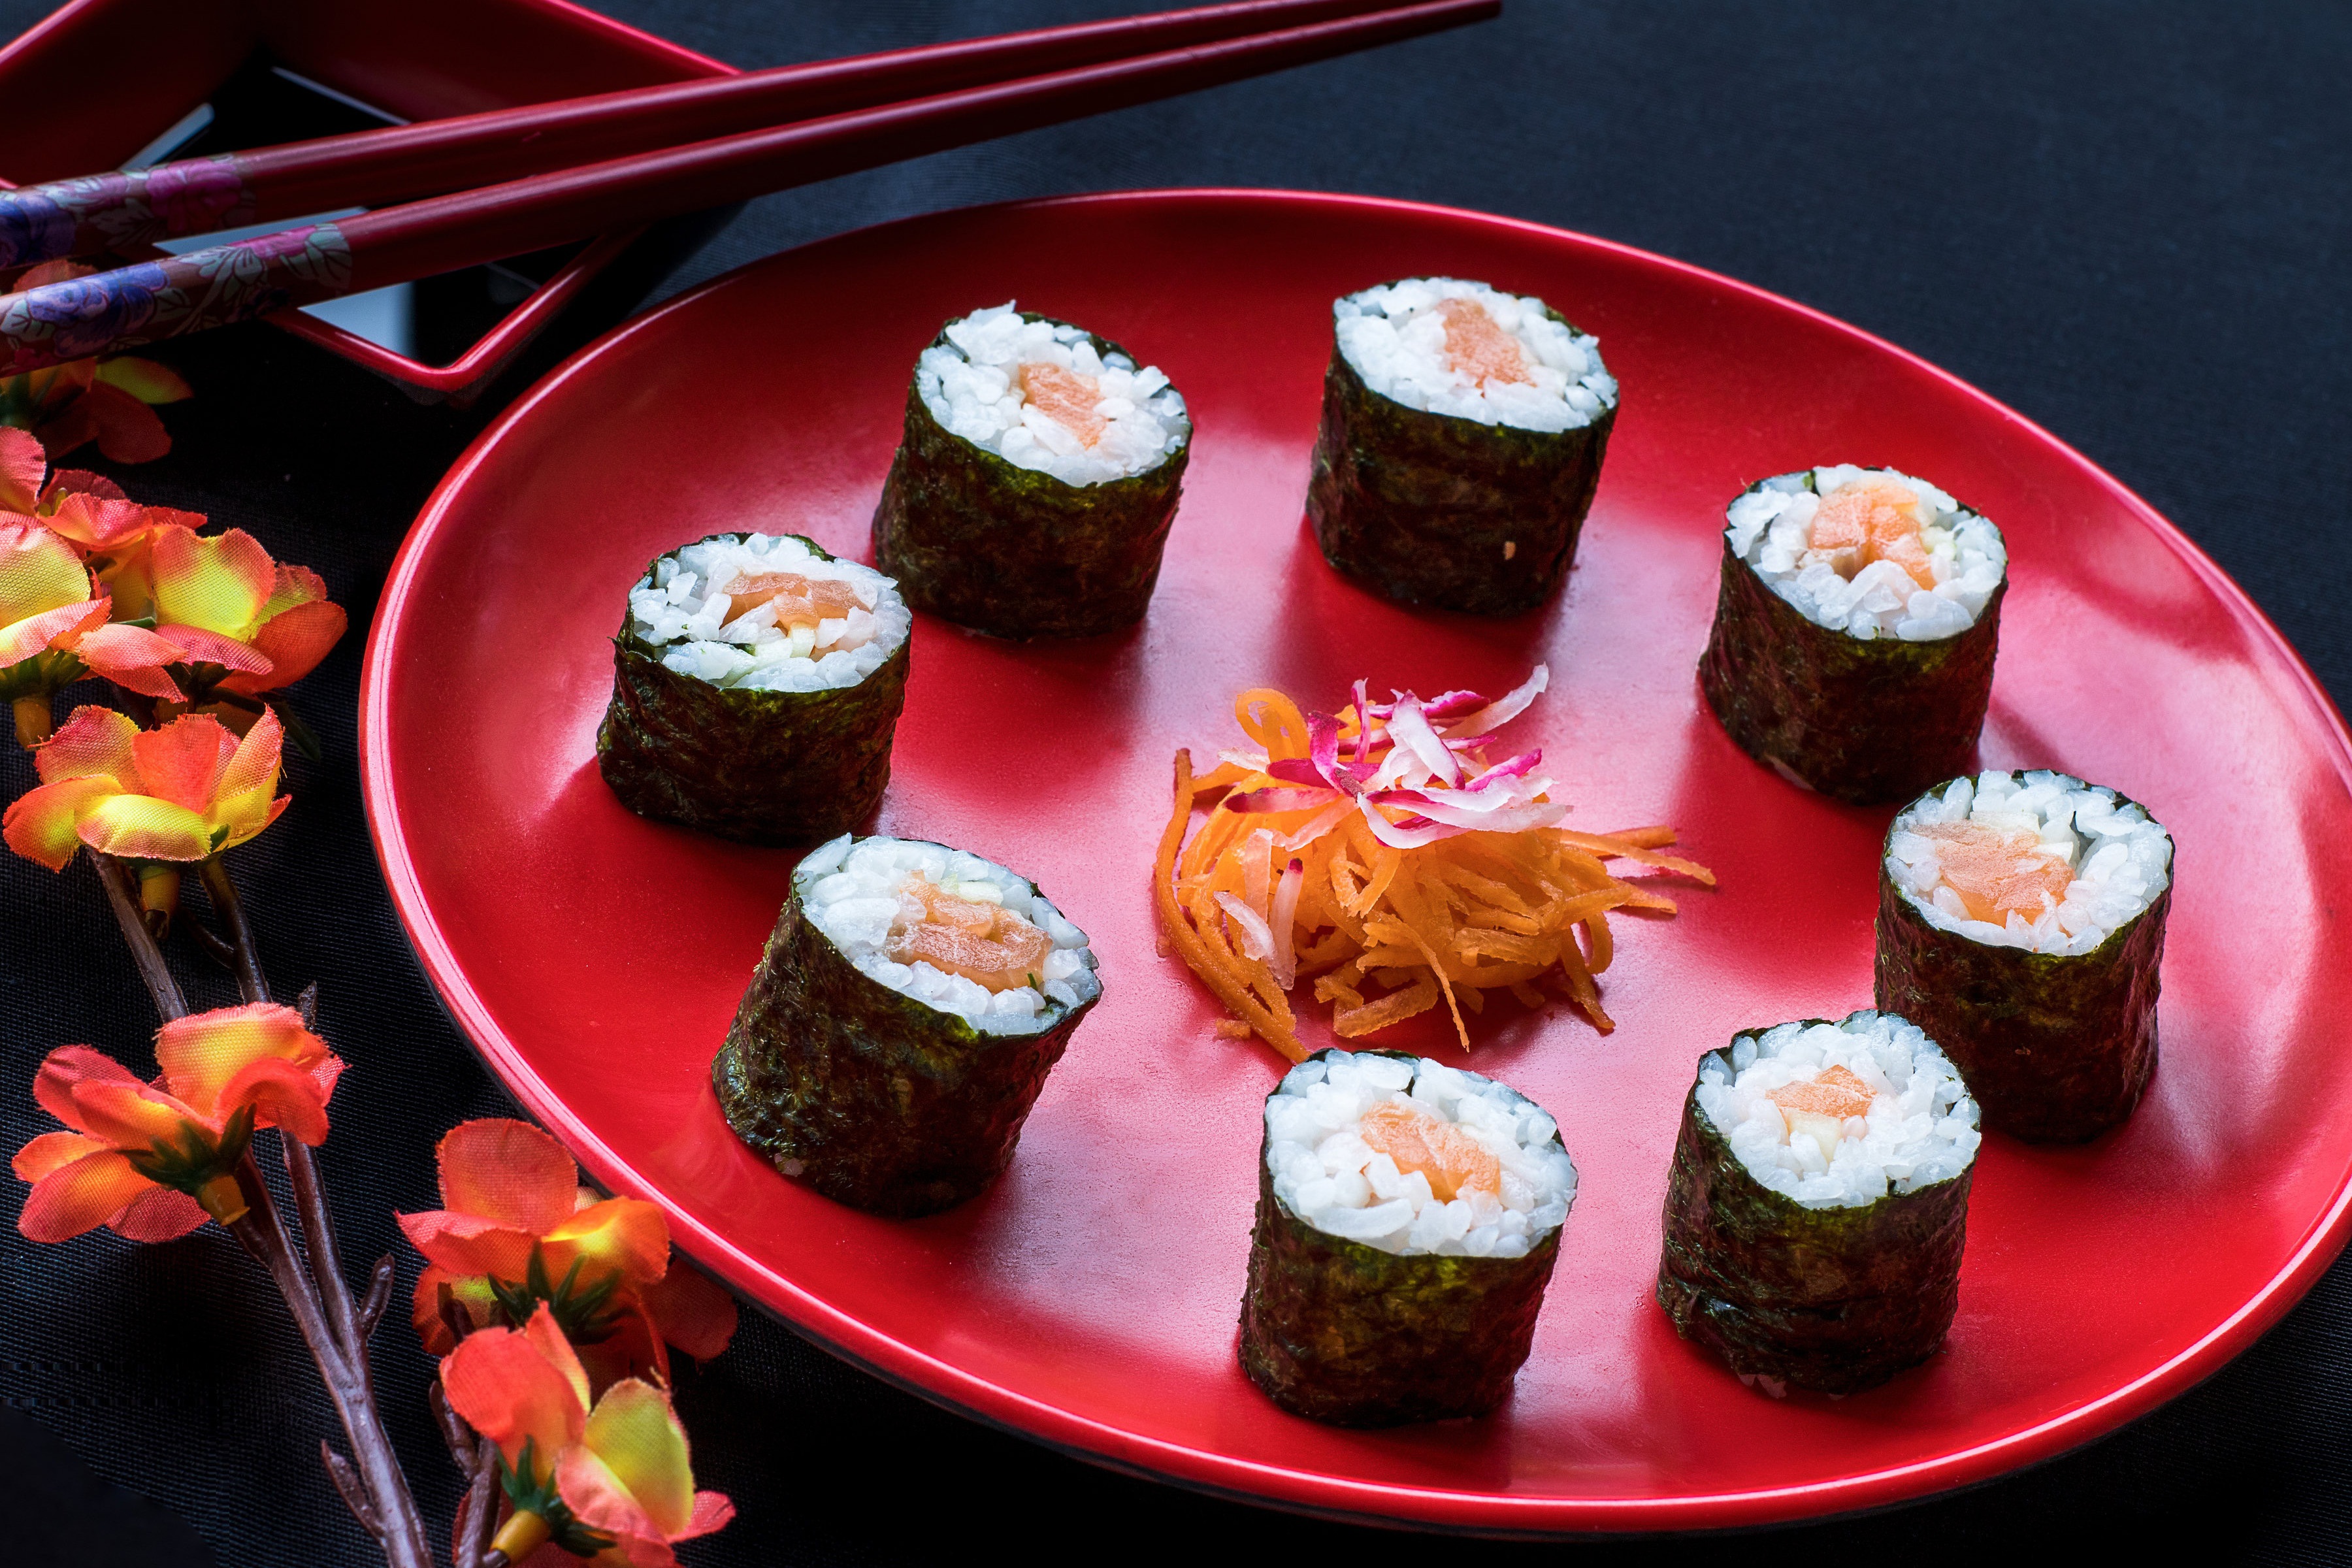
dish, food, cuisine, gimbap, sushi, nori, ingredient, comfort food, appetizer, garnish, japanese cuisine, california roll, recipe, spam musubi, la carte food, side dish, finger food, produce, laver, hors d oeuvre, vegetarian food, korean food, snack